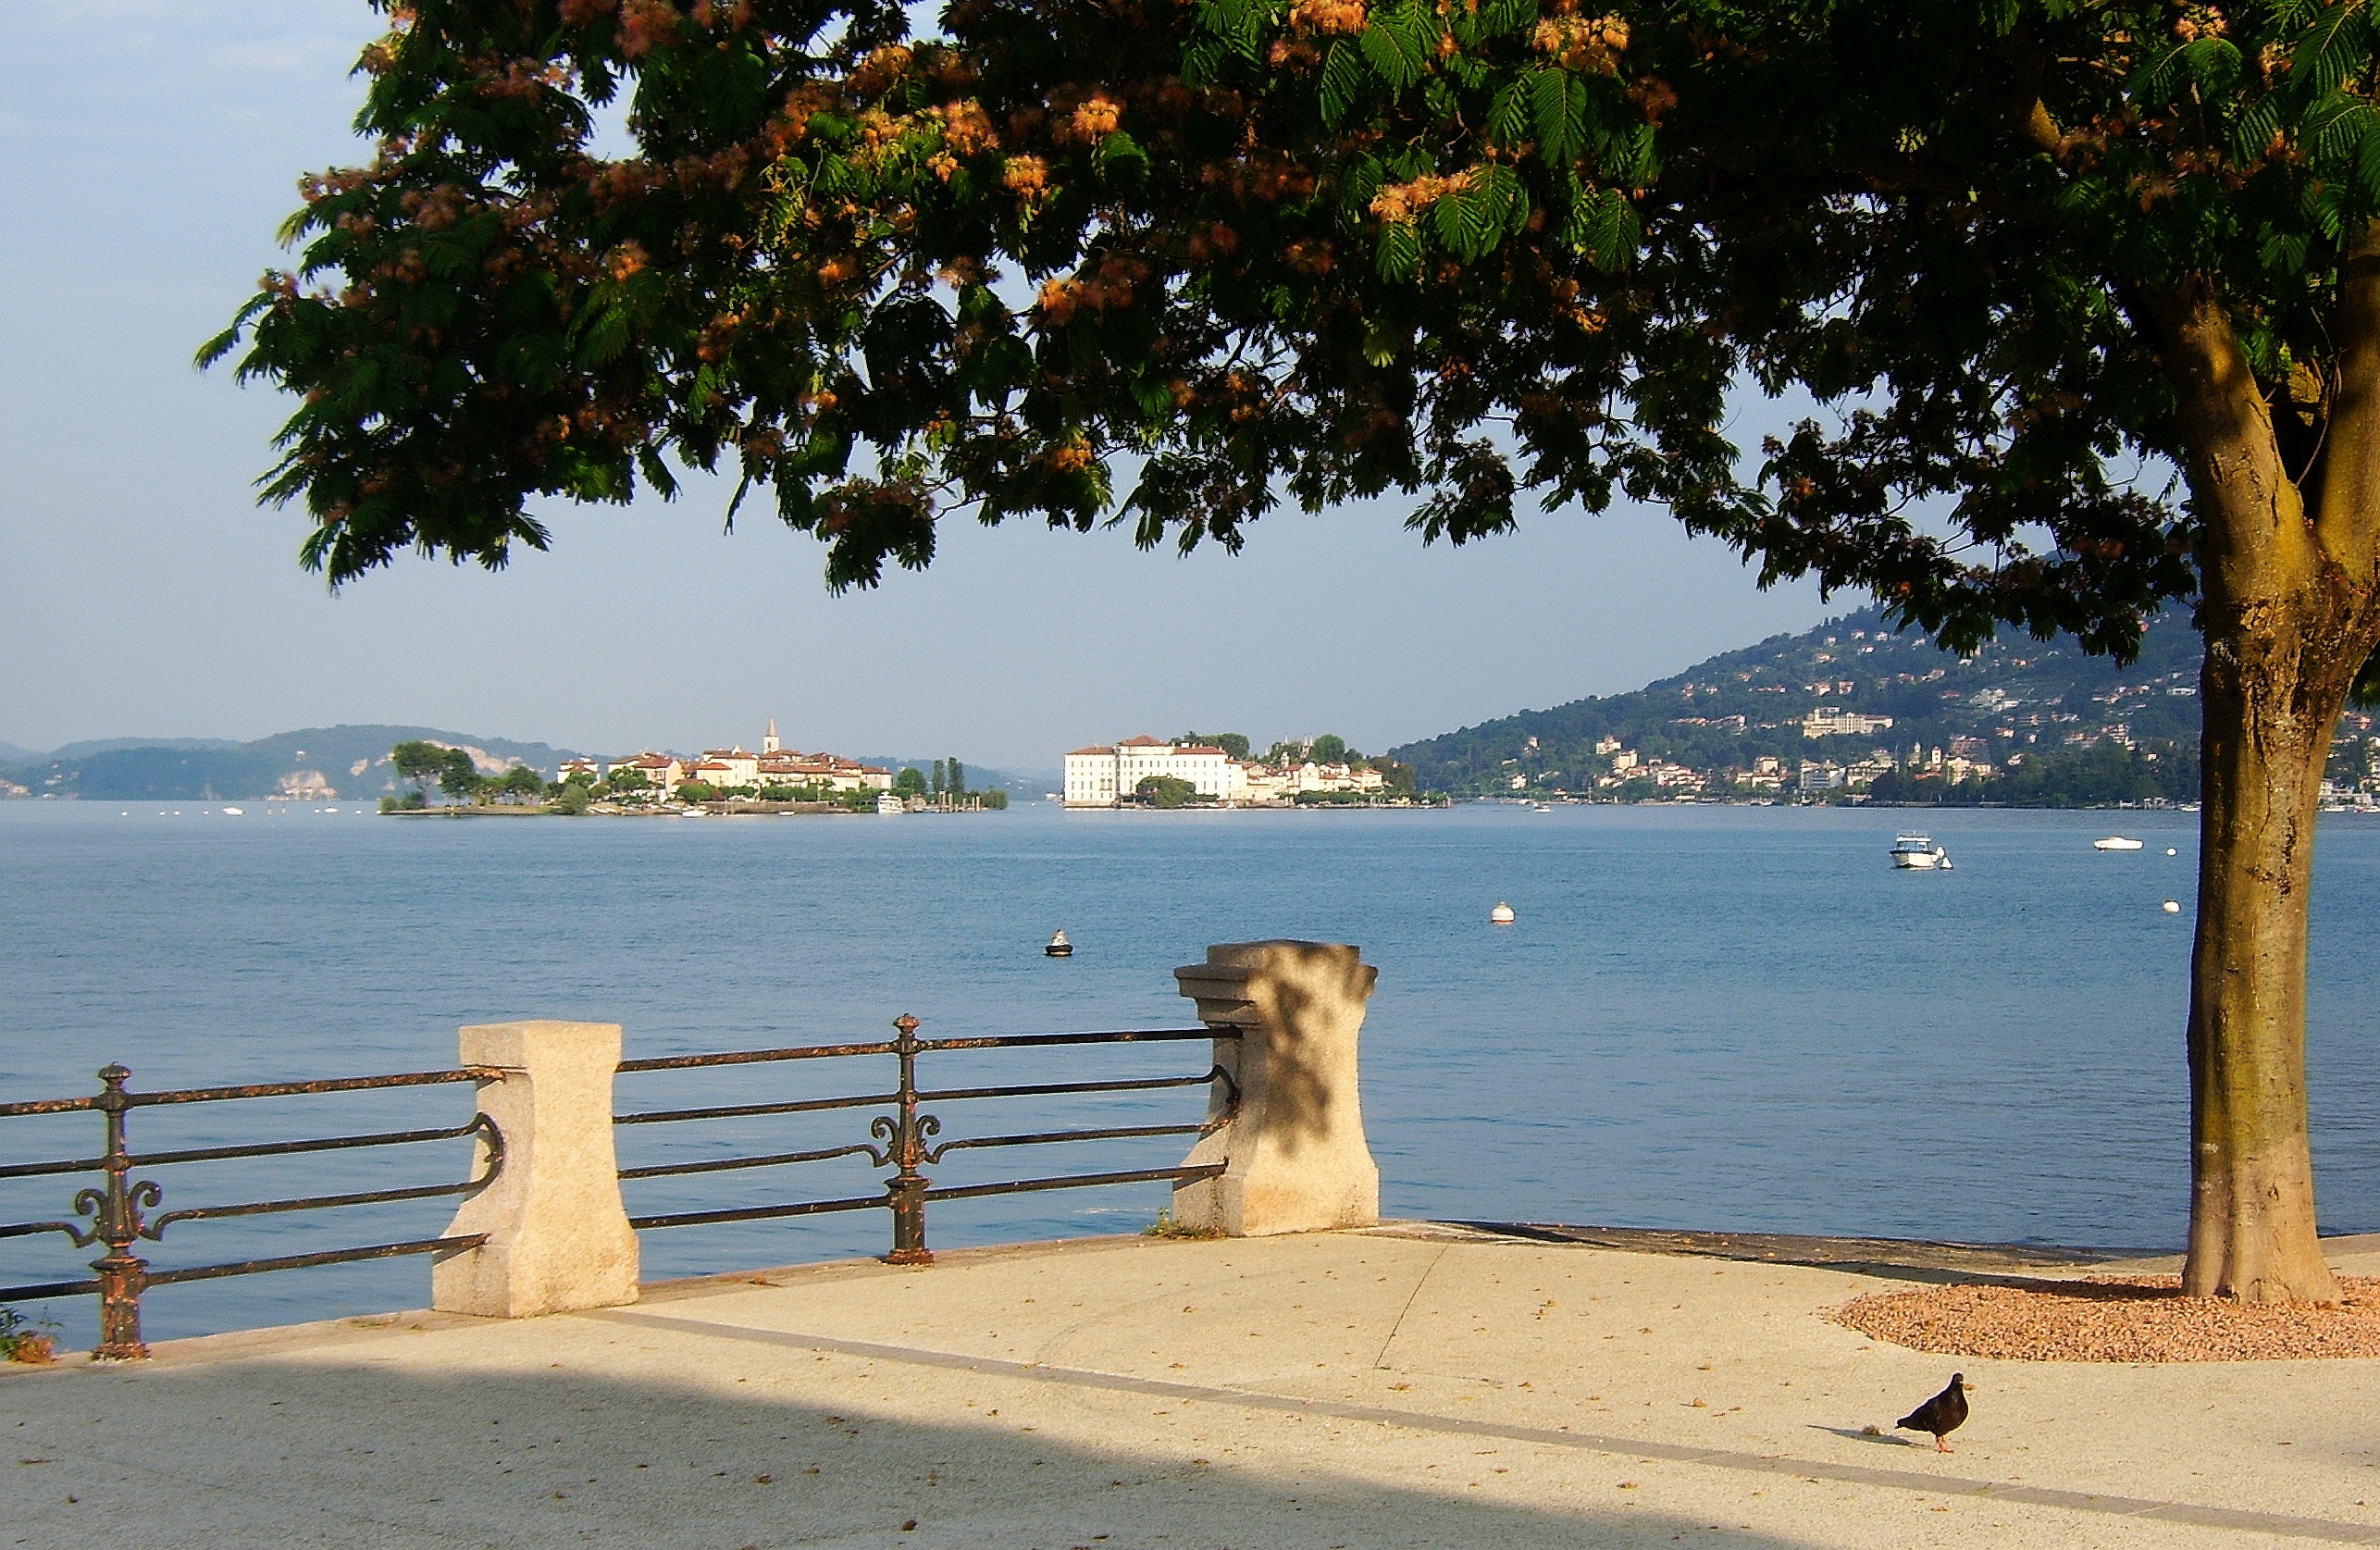
lake, dog, canidae, tree, sky, sea, beach, vacation, summer, shore, street dog, carnivore, ocean, sporting group, coast, plant, fawn, dog breed, coastal and oceanic landforms, sitting, bay, tourism, bench, bank, horizon